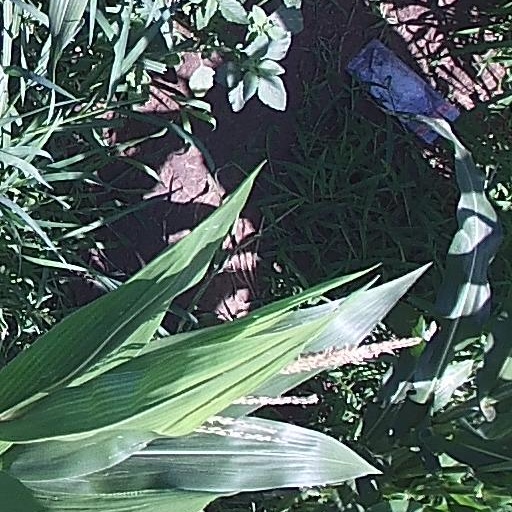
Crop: maize; corn